Jarasandha

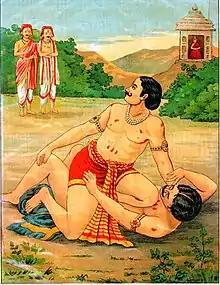
Bhima fights with Jarasandha

Kamsa, the ruler of Mathura, acquired Jarasandha's attention. Impressed with his bravery, Jarasandha made Kamsa his son-in-law by marrying off his two daughters. This makes Jarasandha a relative of Krishna. Krishna killed Kamsa as announced by a divine prophecy. Jarasandha got infuriated as his daughters were widowed. Thereafter, Jarasandha vowed revenge against Krishna. Jarasandha attacked Mathura with an army of 20 akshauhinis, but Krishna and Balarama defeated the whole army of Jarasandha and his allies with their troops.. Jarasandha attacked Mathura 17 times and was defeated by Krishna.